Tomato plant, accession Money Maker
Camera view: vertical (180 deg); turntable rotation: 180 degrees
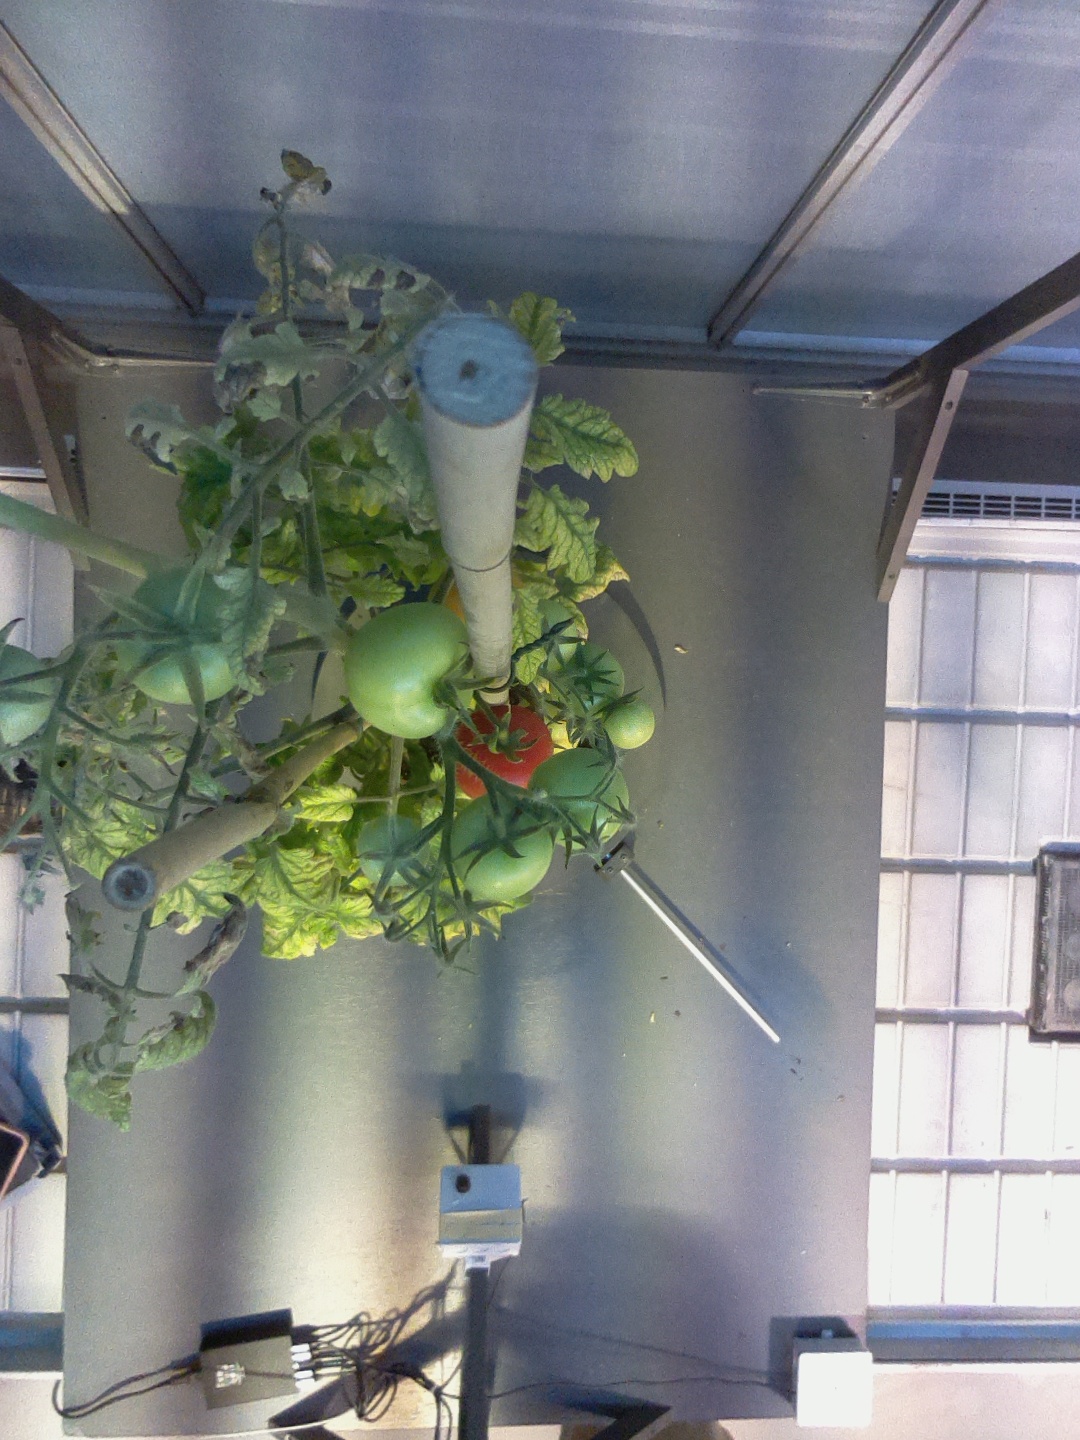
BBCH growth stage 81: 10%-20% of fruits show typical fully ripe color